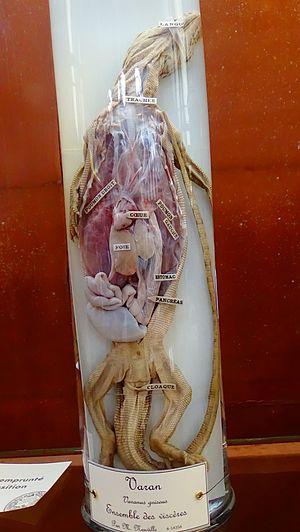
Varanus griseus - Ensemble des viscères - mnhn Paris
Les varans sont un genre de sauriens, le seul genre actuel de la famille des varanidés.